Type 037 corvette

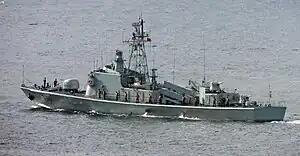
Type 037II missile boat

The Type 037 corvette is a series 400–500 ton corvette type classes in service with the People's Liberation Army Navy. Unlike western navies, the People's Liberation Army Navy does not have dedicated patrol boats in its inventory. Instead, a large variety of corvette type classes, in the form of missile boats and submarine chasers fulfill the tasks of patrolling China's territorial waters. The Egyptian Navy operates eight vessels.